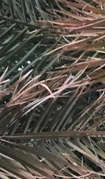
Label: Potassium Deficiency